History of the United States

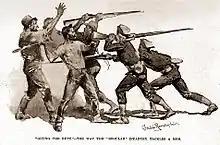
A "Harpers Weekly" illustration by Frederic Remington depicting hundreds of boxcars and coal cars looted and burned and state and federal troops violently attacked striking workers on July 7, 1894

The country grew rapidly in population and area, as pioneers pushed the frontier of settlement west. Native American tribes in some places resisted militarily, but they were overwhelmed by settlers and the army, and after 1830, were relocated to reservations in the west. That year, Congress passed the Indian Removal Act, which authorized the president to negotiate treaties that exchanged Native American tribal lands in the eastern states for lands west of the Mississippi River. Its goal was primarily to remove Native Americans, including the Five Civilized Tribes, from desirable lands in the American Southeast. Thousands of deaths resulted from the relocations, as seen in the Cherokee Trail of Tears, which resulted in approximately 2,000 to 8,000 of the 16,543 relocated Cherokee dying along the way. Many of the Seminole Indians in Florida refused to move west, and fought the Army for years in the Seminole Wars.